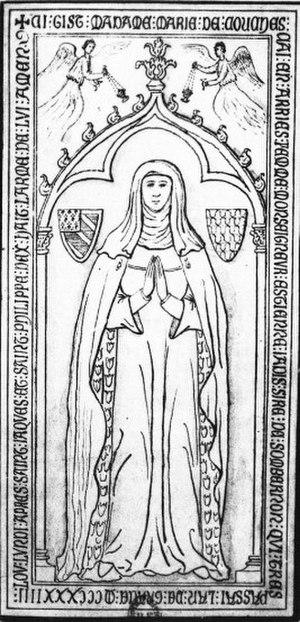
Marie de Couches, femme dEtienne de Sombernon. Inscription sur le pourtour
L'abbaye de la Bussière, appelée également abbaye Notre-Dame des Trois Vallées, est une ancienne abbaye cistercienne fondée au XIIᵉ siècle sur la commune française de La Bussière-sur-Ouche, dans le département de la Côte-d'Or et la région Bourgogne-Franche-Comté.